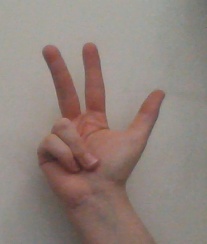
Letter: al